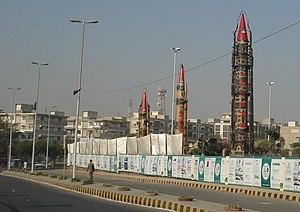
Missiles balistiques du Pakistan exposé en 2008.
La République islamique du Pakistan est le 7ᵉ pays du monde à réussir à développer et tester des armes nucléaires. Ses capacités ne sont pas rendues publiques, conduisant à des estimations allant du simple au double. Ainsi, en 2013, une source indique que les forces armées pakistanaises posséderaient de 300 à 350 ogives nucléaires contre une cinquantaine en 2007 alors que le SIPRI estime en 2017 son arsenal de 250 à 300 ogives, largement supérieure à celui de l’Inde.